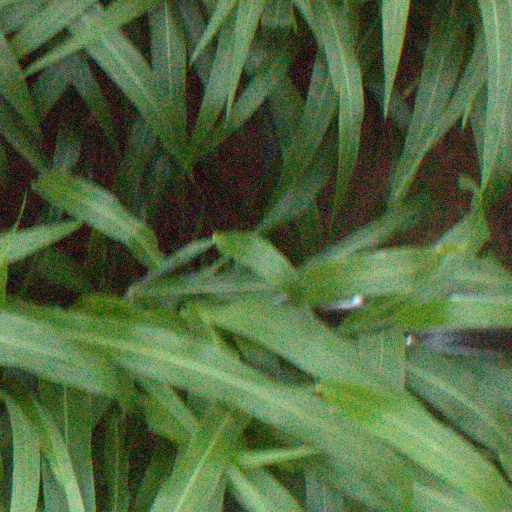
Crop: sorghum